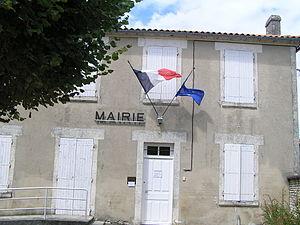
mairie de Villejoubert (16), France
Villejoubert est une commune du Sud-Ouest de la France, située dans le département de la Charente.